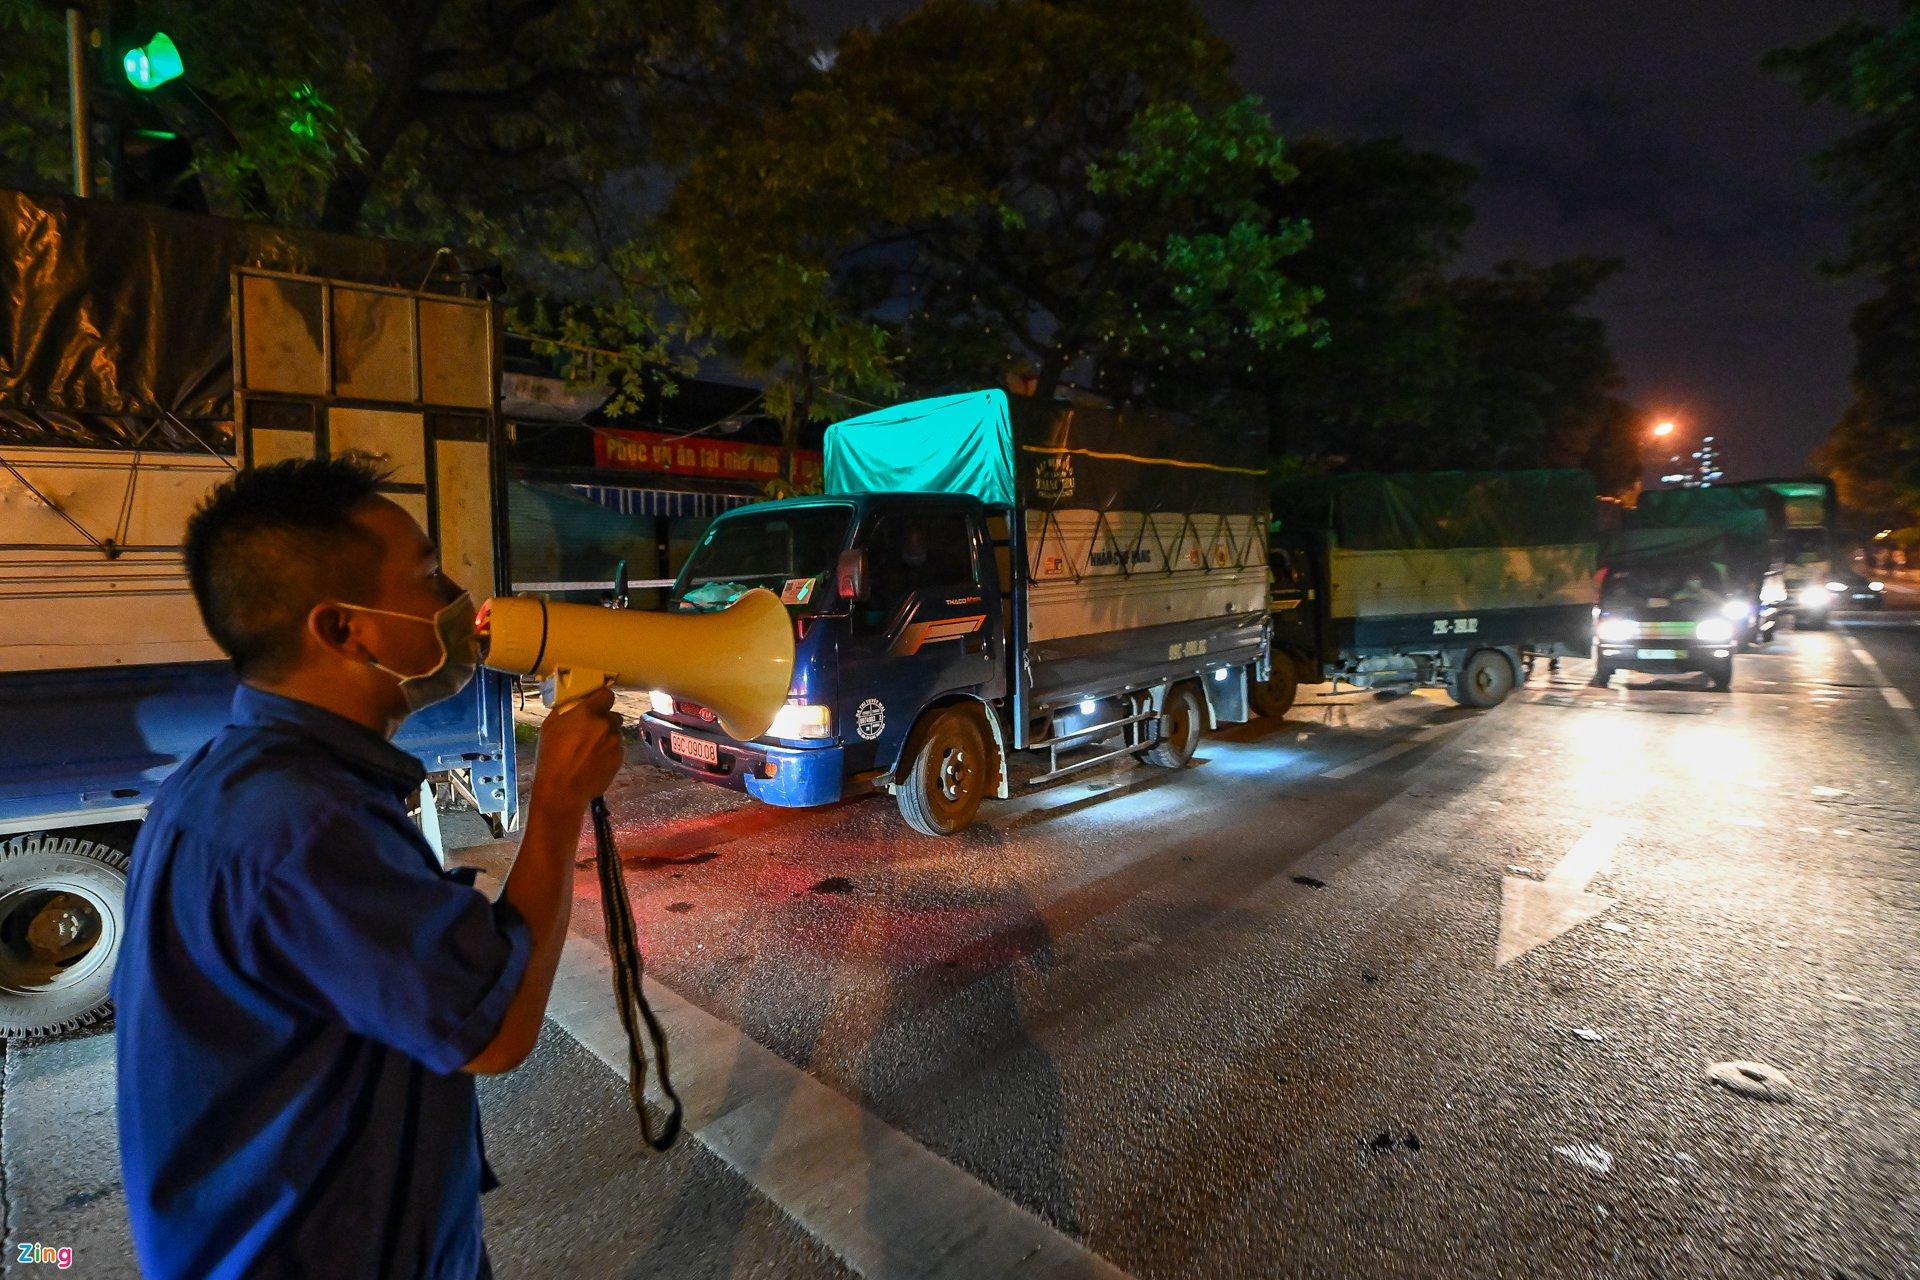
có những đoàn xe đang di chuyển ở trên đường